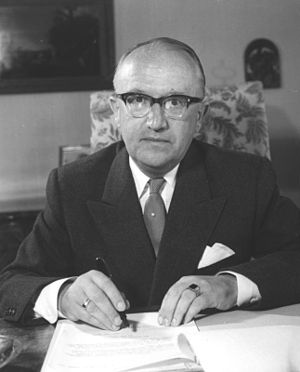
Hallsteindoktrinen
Walter Hallstein (1957)
Hallsteindoktrinen var en udenrigspolitisk doktrin i Forbundsrepublikken Tyskland i perioden 1955 til 1969, dvs. under Konrad Adenauers, Ludwig Erhards og Kurt Georg Kiesingers regeringer. Doktrinen bestod grundlæggende i, at Forbundsrepublikken ikke ville tillade, at andre stater oprettede diplomatiske forbindelser med DDR og dermed anerkendte det som selvstændig stat.